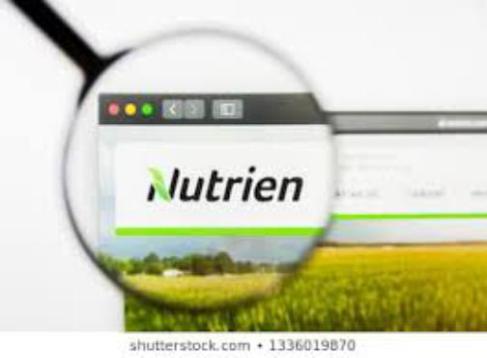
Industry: Food